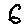
Label: 6